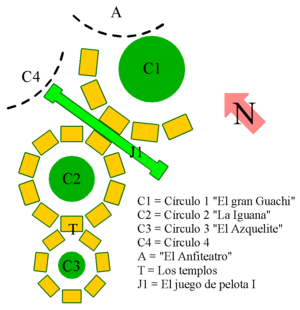
Teuchitlán est un village et une municipalité de l'État de Jalisco au Mexique.